Nine Girls

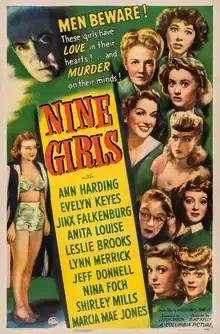
Theatrical release poster

Nine Girls is a 1944 American mystery film directed by Leigh Jason from a screenplay by Karen DeWolf and Connie Lee, based on the 1943 play of the same name by Wilfred H. Petitt. The film stars Ann Harding, Evelyn Keyes, Jinx Falkenburg, Anita Louise, Leslie Brooks, Lynn Merrick, Jeff Donnell, Nina Foch, Shirley Mills, and Marcia Mae Jones.